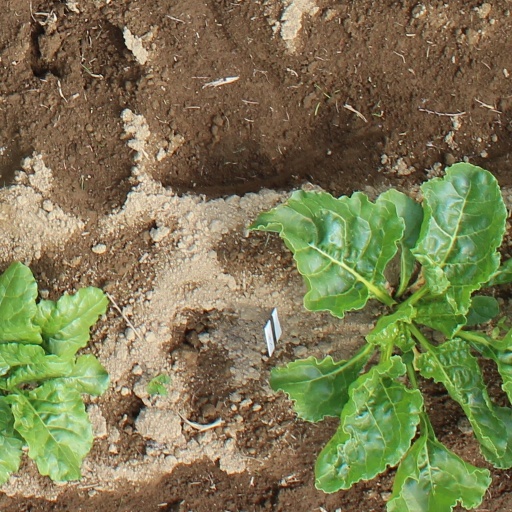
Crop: sugar beet